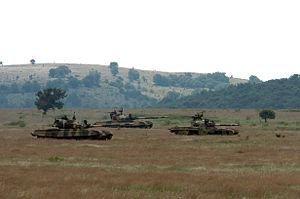
Les forces armées bulgares regroupent les corps de l'armée nationale de Bulgarie.